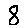
Label: 8